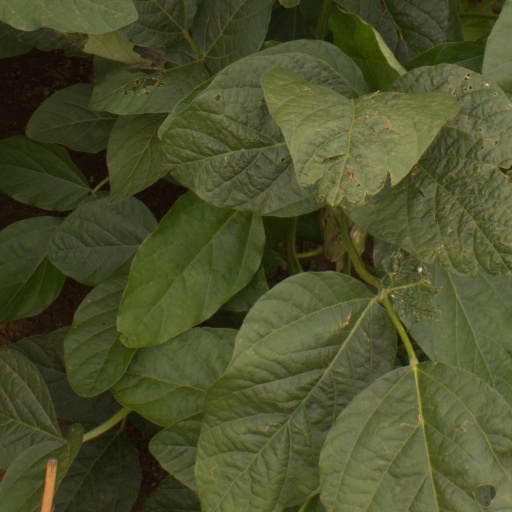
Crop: soybean